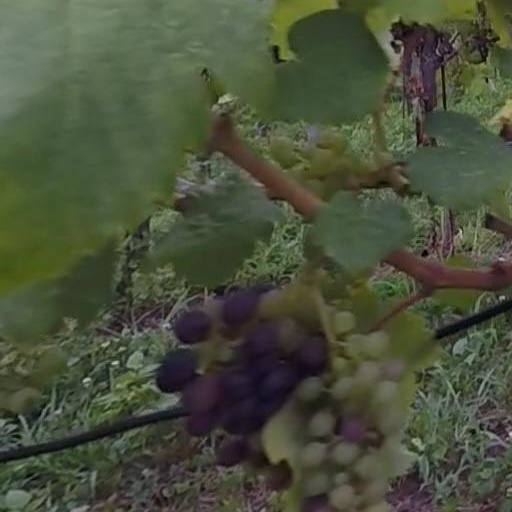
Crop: grape